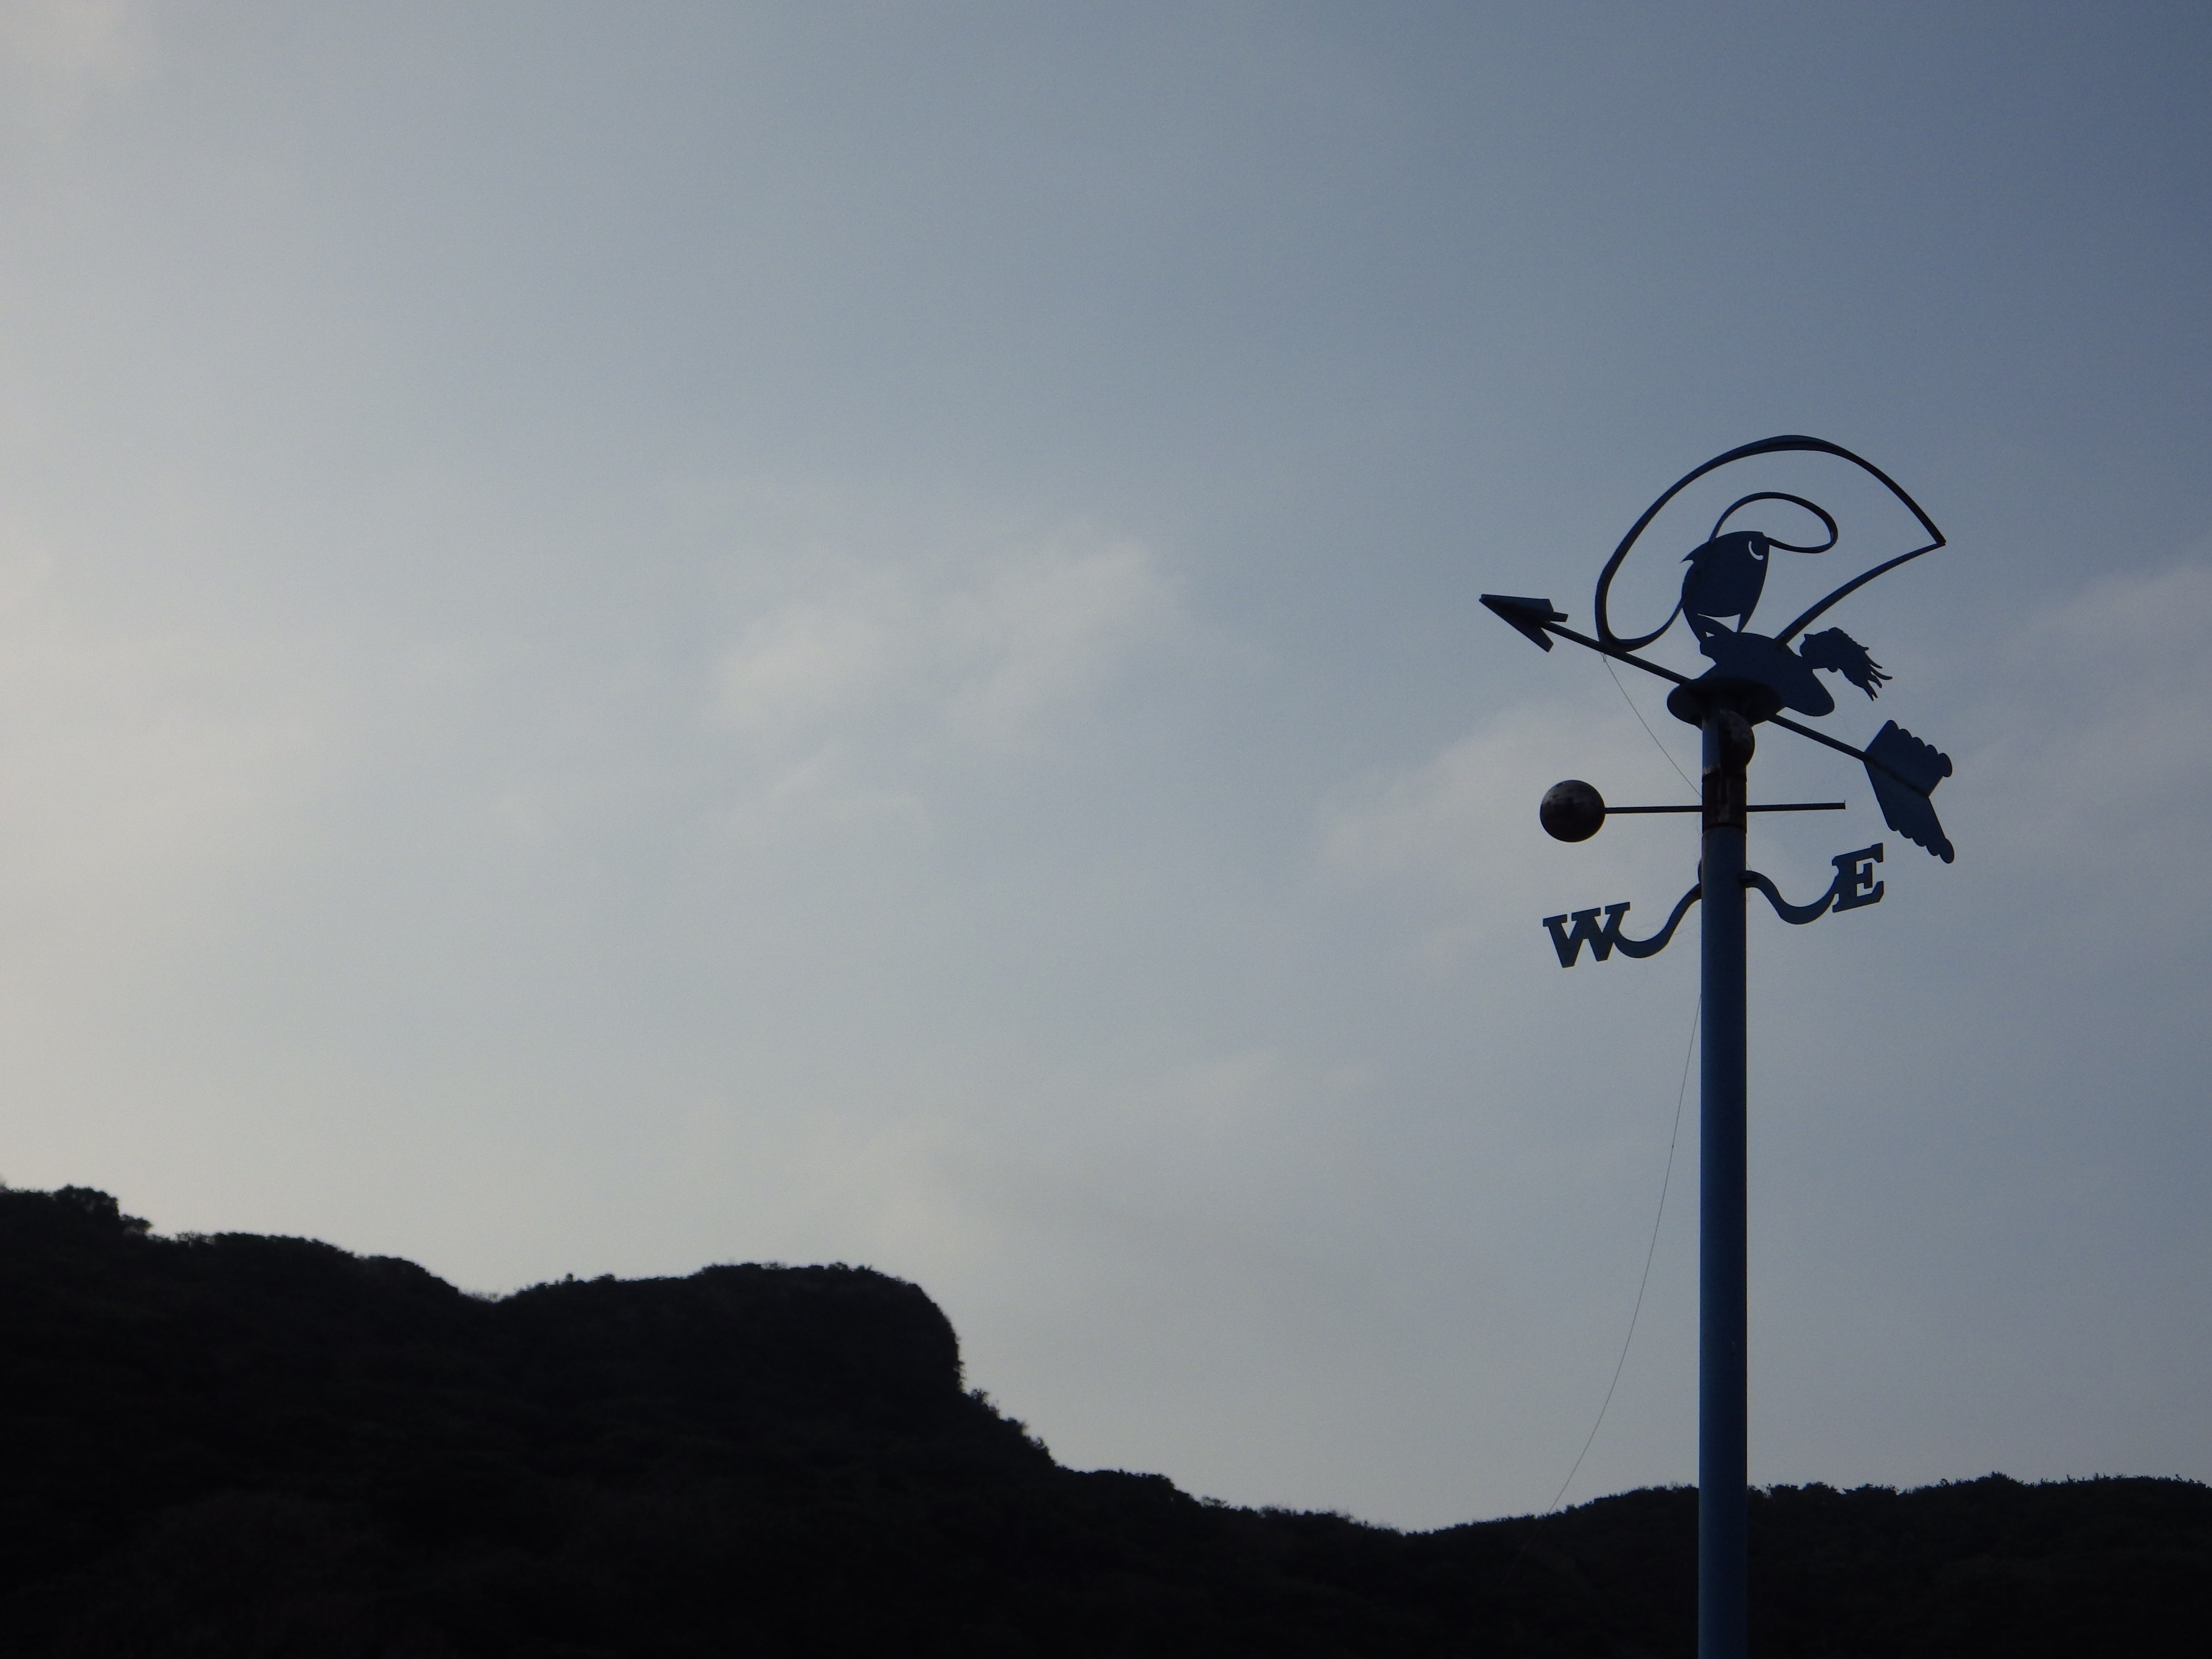
light, cloud, sky, wind, machine, wind turbine, street light, lighting, light fixture, wind direction, index, atmosphere of earth, keelung